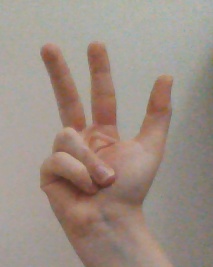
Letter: al